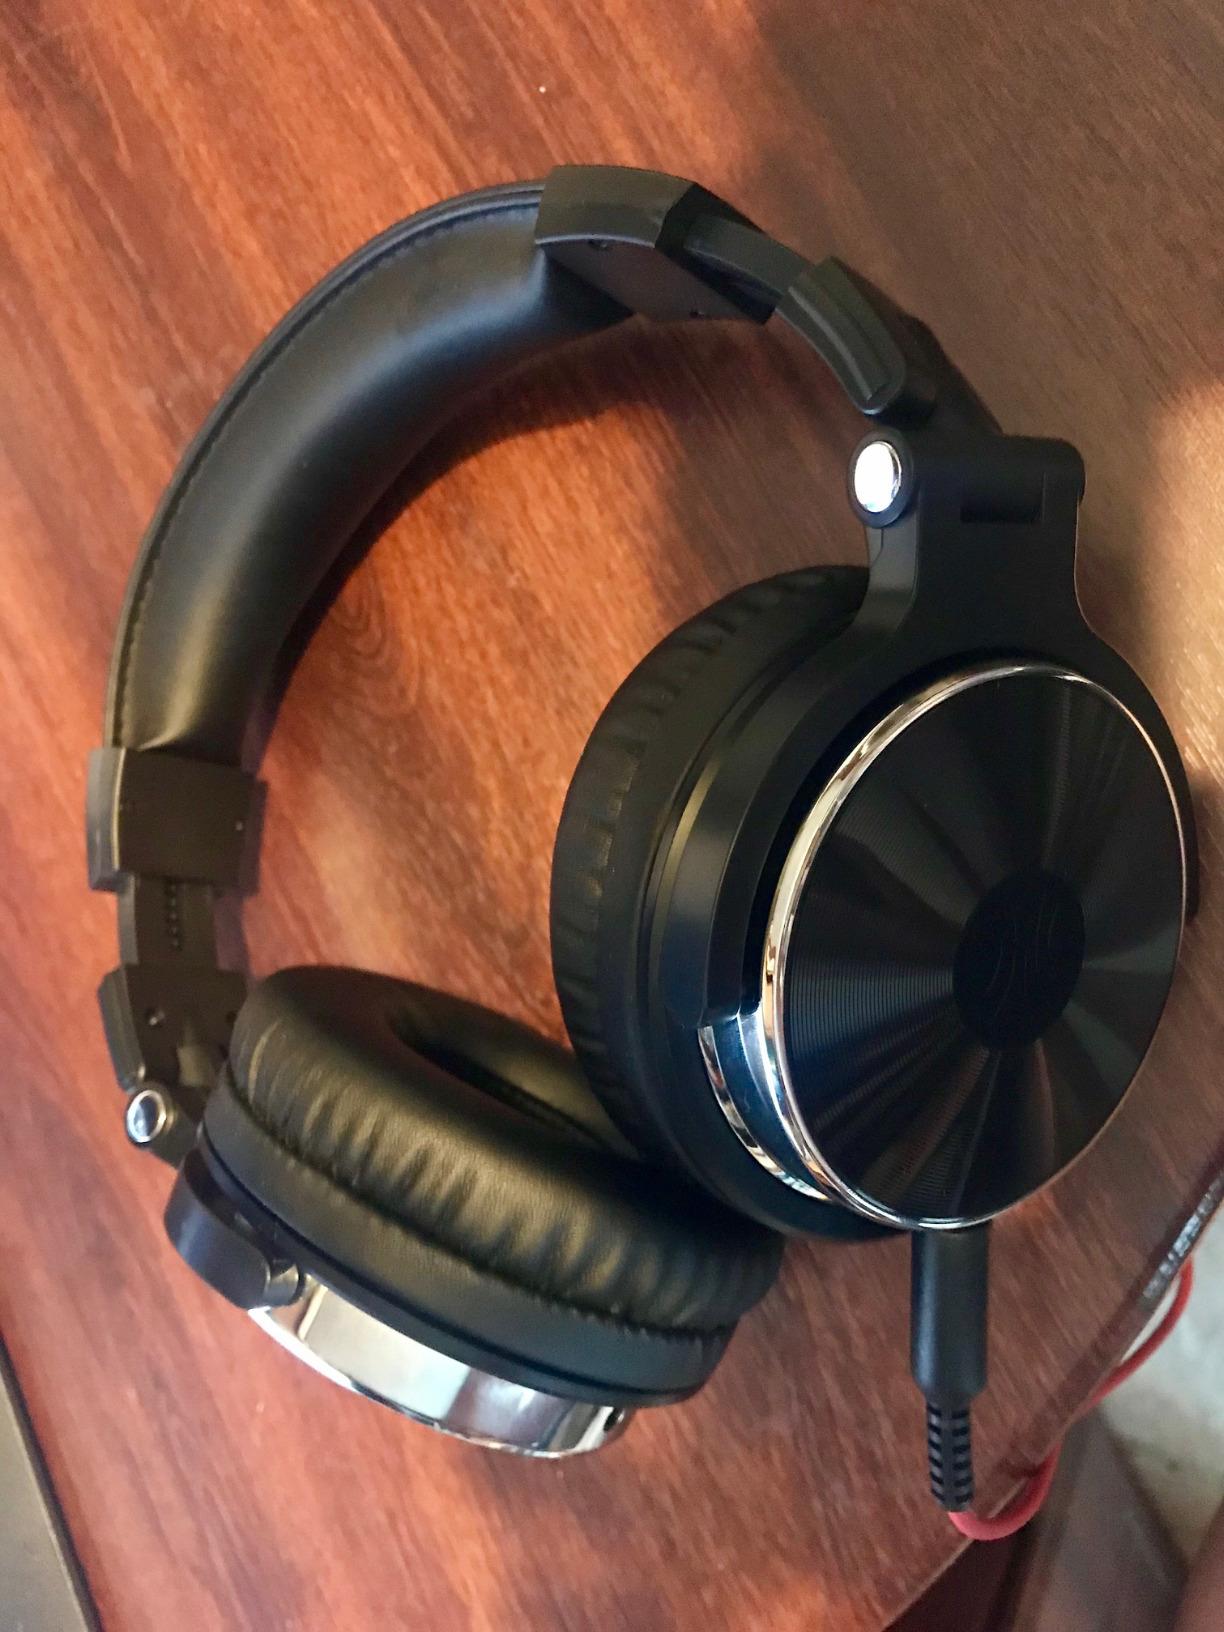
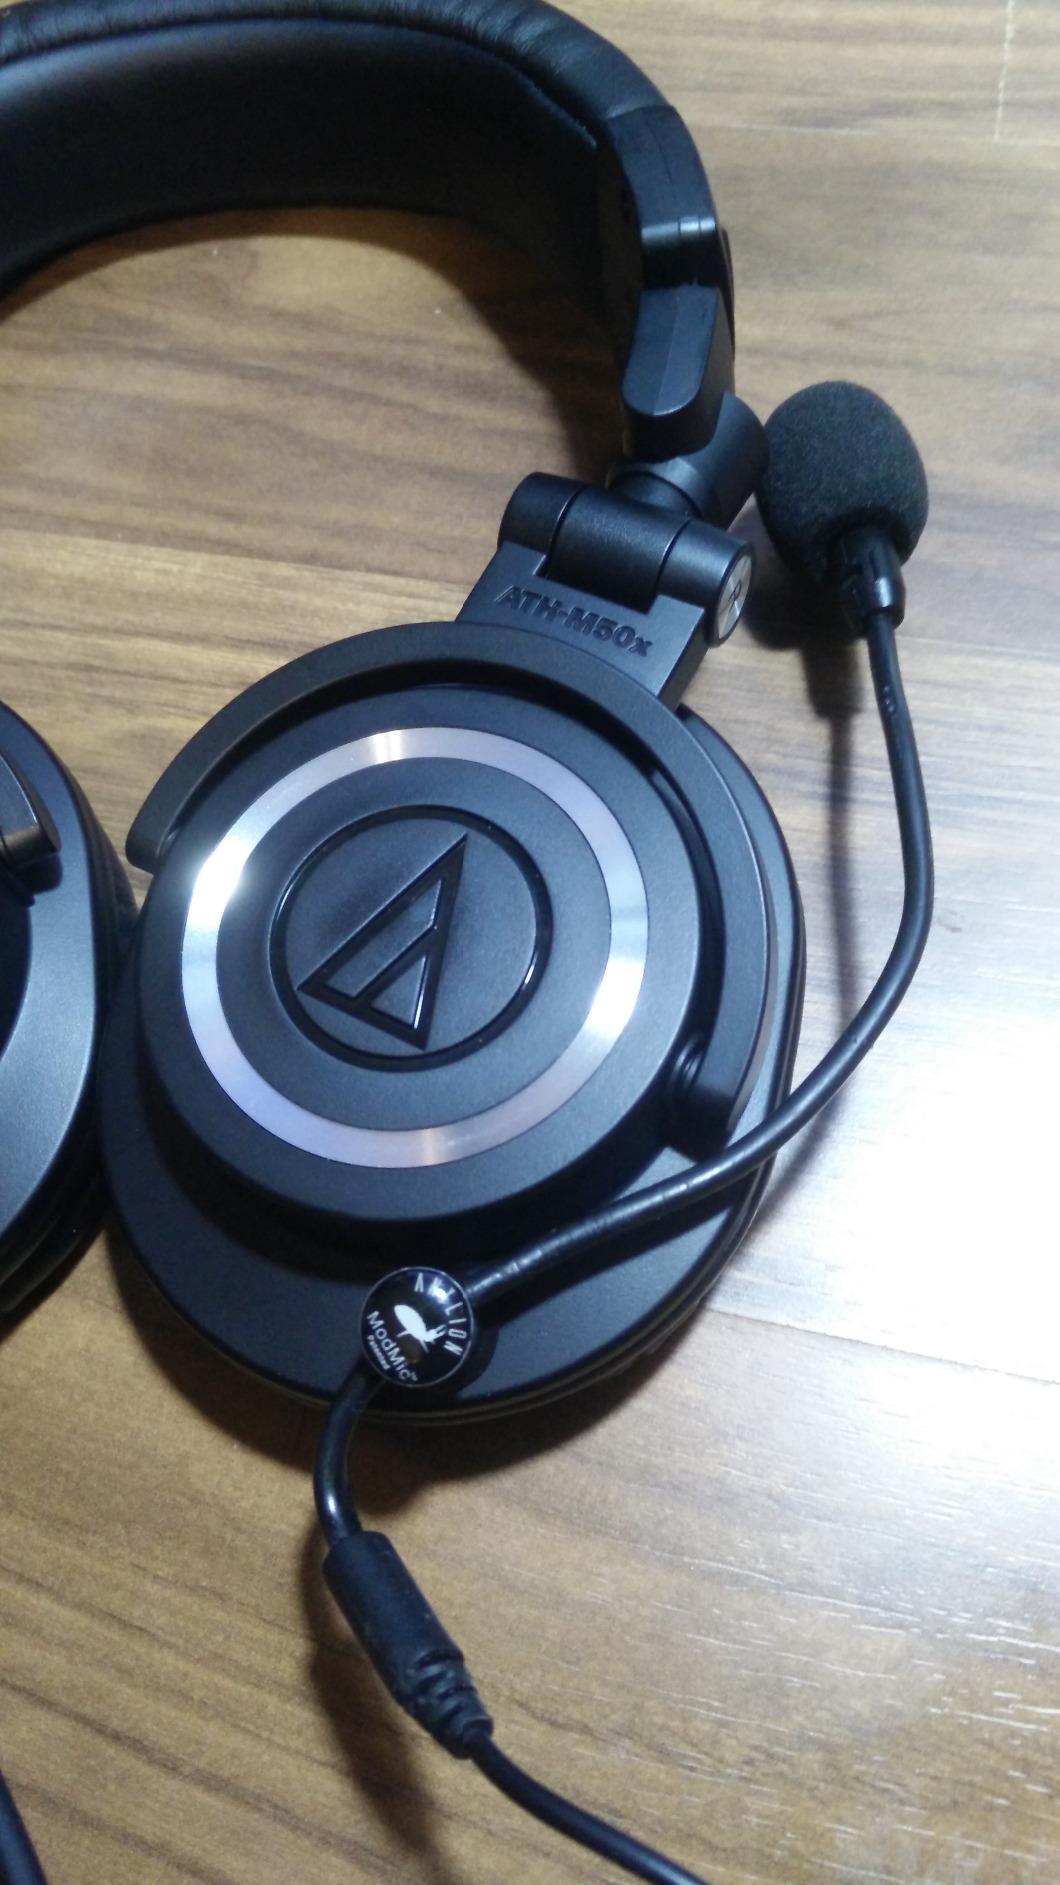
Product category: headphones
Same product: no